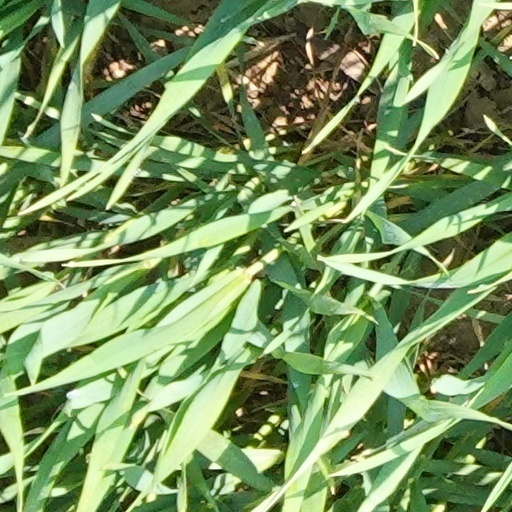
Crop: wheat